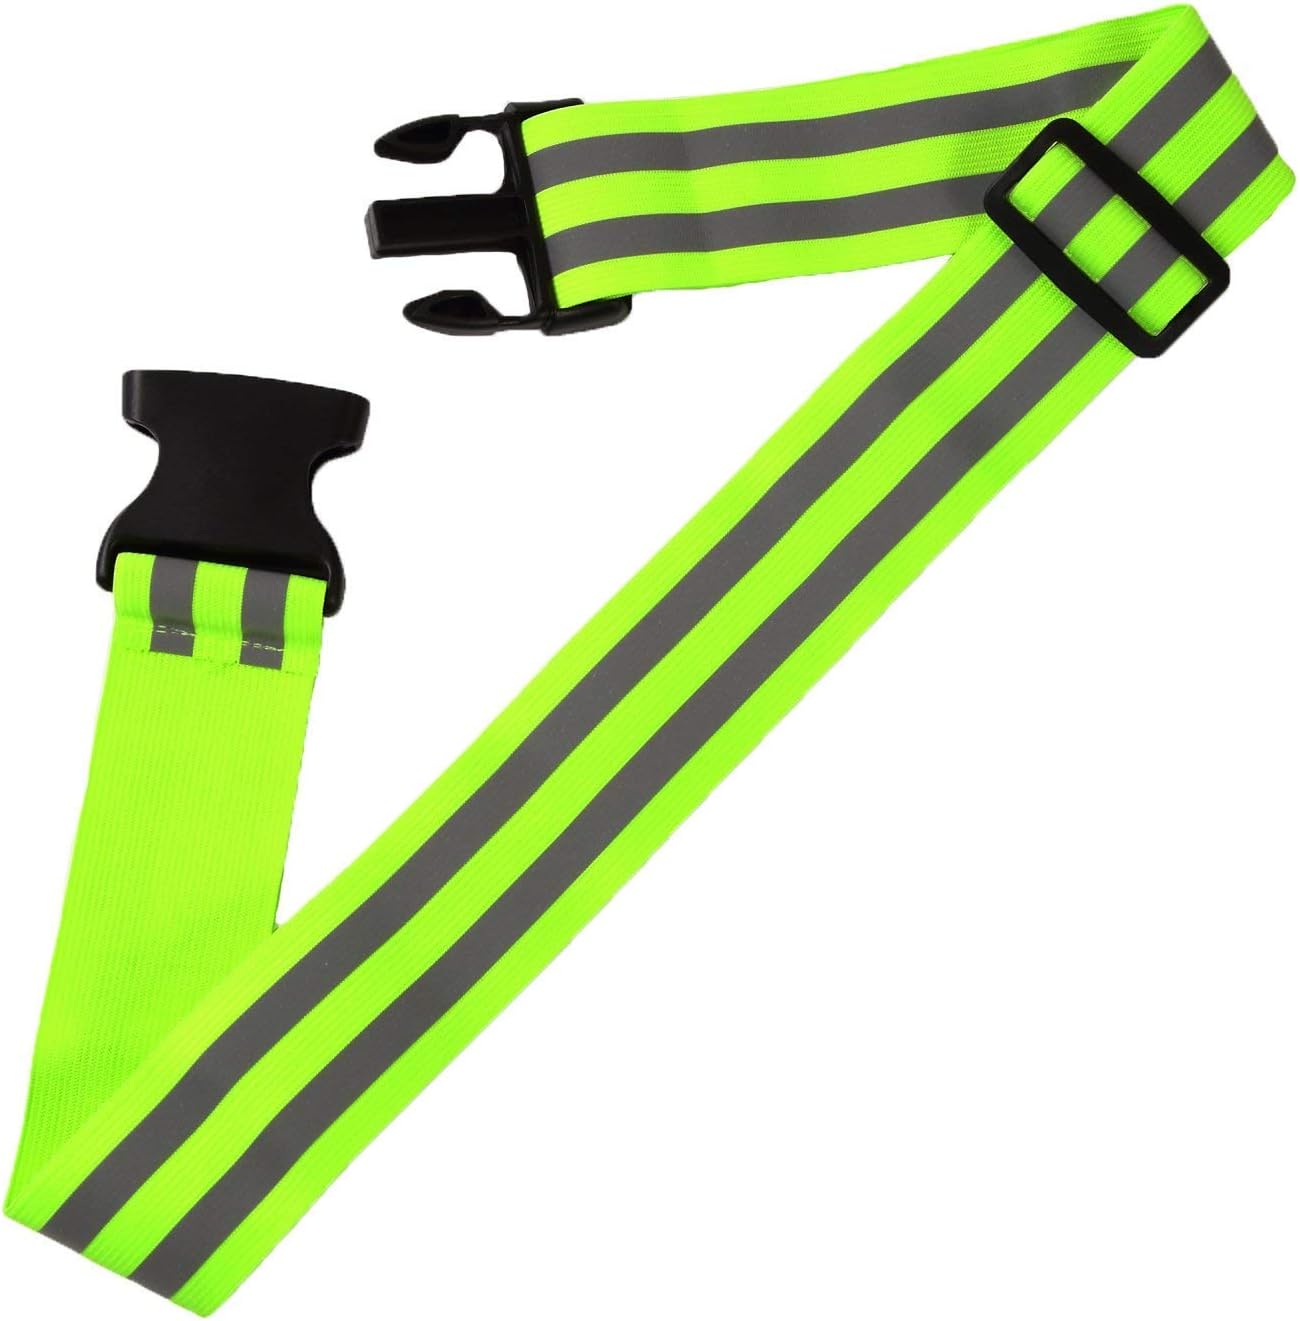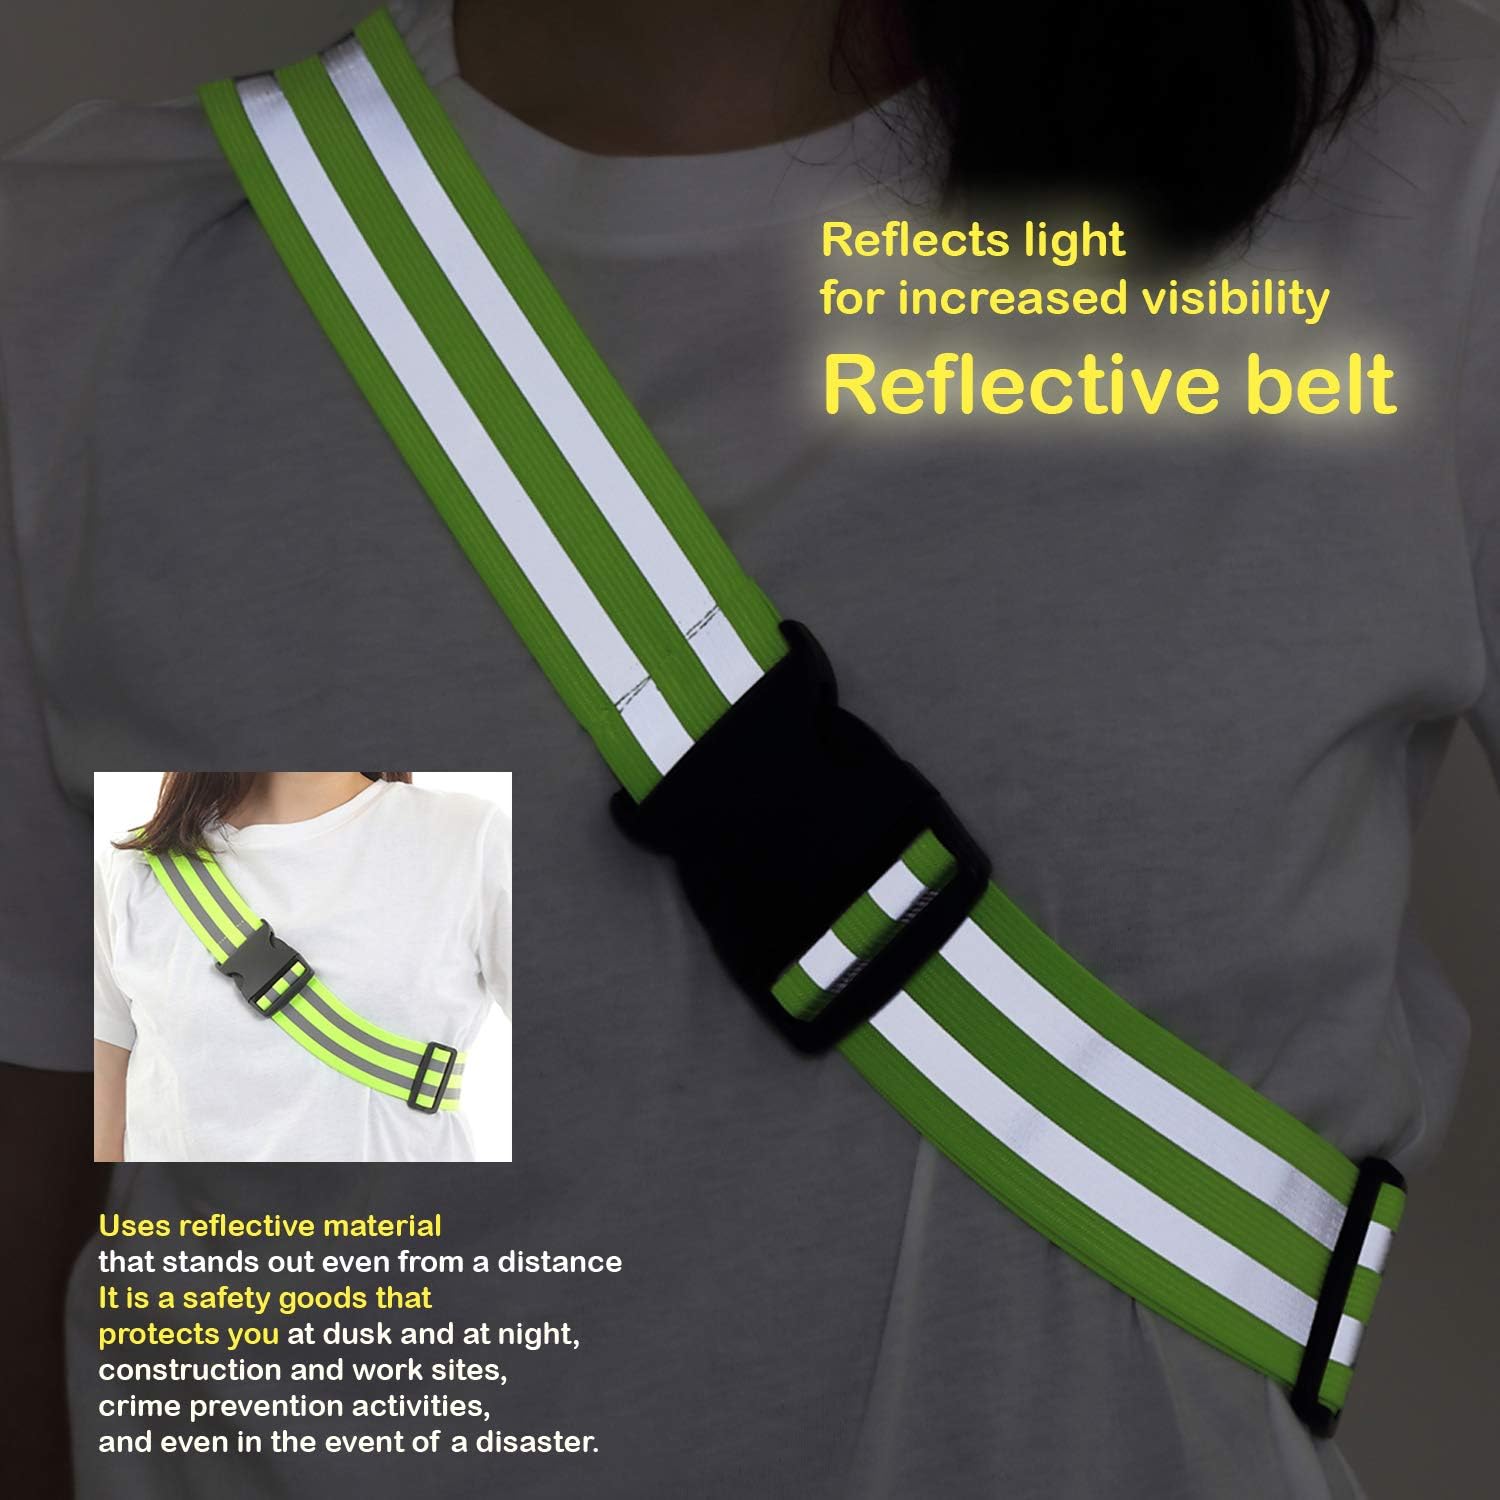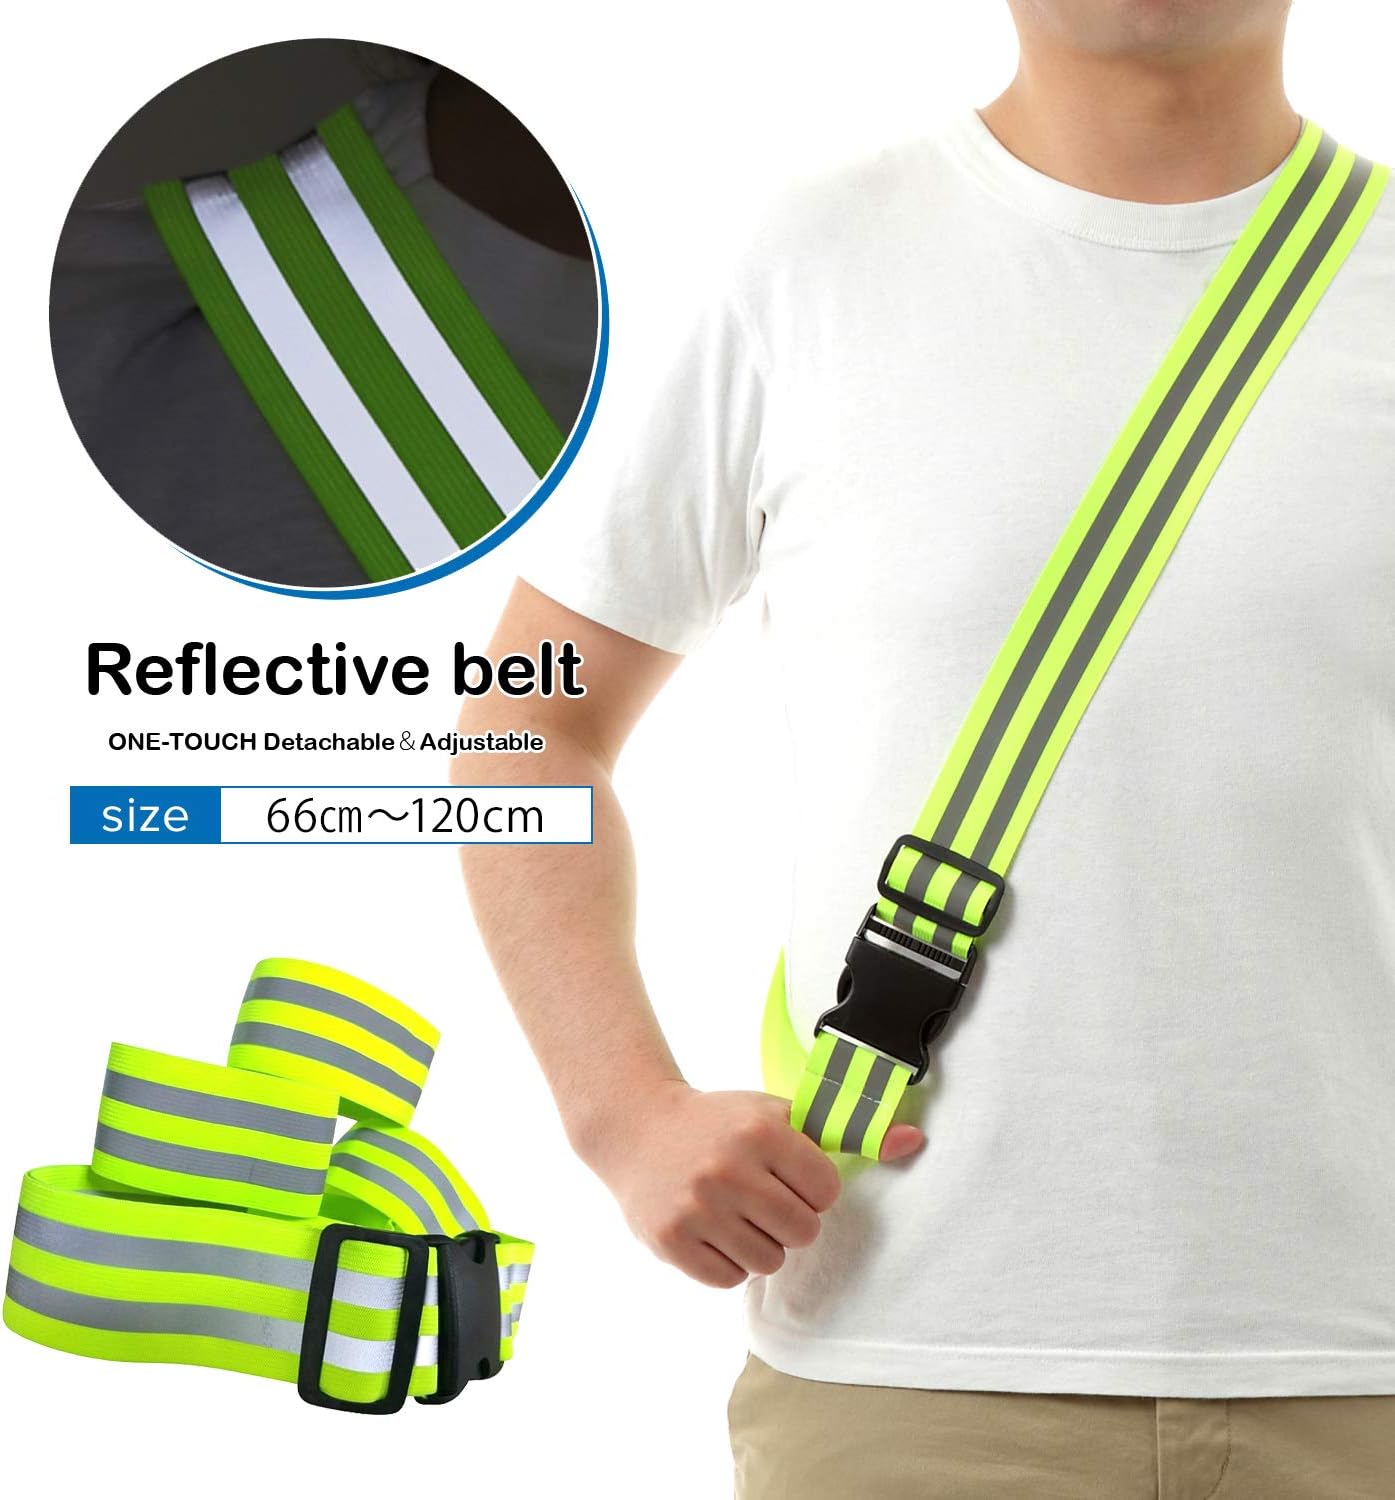
Eco Ride World Reflection sash Adjustable Safety Belt High Visibility for Running, Jogging, Walking, Cycling Fits Over Outdoor Clothing Motorcycle Gear diy-kogu-u-001
Category: Sports & Outdoors
REFLECTION SASH ONE-TOUCH SASH BELT High Visibility Gear
Features: It is a reflection sash using reflective material. It can also be used as a belt. It is a plastic buckle and can be set with one touch. Anyone from adults to a children can use it by adjusting the size. It also reflects firmly on LED lights. It is safe goods to protect you well in the evening and nighttime running, jogging, walking, cycling, riding a motorcycle, as well as construction work sites, security activities, and disasters. This product is made of stretch rubber in part, so it is comfor | Fluorescent colored sash can be seen from far away when it is illuminated by light, so it is the best item for those running at night, those watching over activities, children late at night due to lessons, and night workers. Since it reflects well, it is a safeguard if you have this sash on bicycle commute to school at night and dog walking. | This product is a 2-way type that can be used both as a sash and a belt. Fits over any seasons and clothing and body shape. Since elastic rubber is easy to fit on the body, comfortable fit. Fully adjustable and breathable design allows for a full range of motion. | The belt can be expanded from 26 inches to 47 inches. When not in use, it can be stored compactly in the storage bag. You can quickly take out and use it when you need it. It is lightweight, easy to carry and does not take up space so you can keep it in closets or cars. | Size/ Length: around 47inches Width: 1.97inches Reflection strip width: 0.6inches Weight/Around 2.47oz